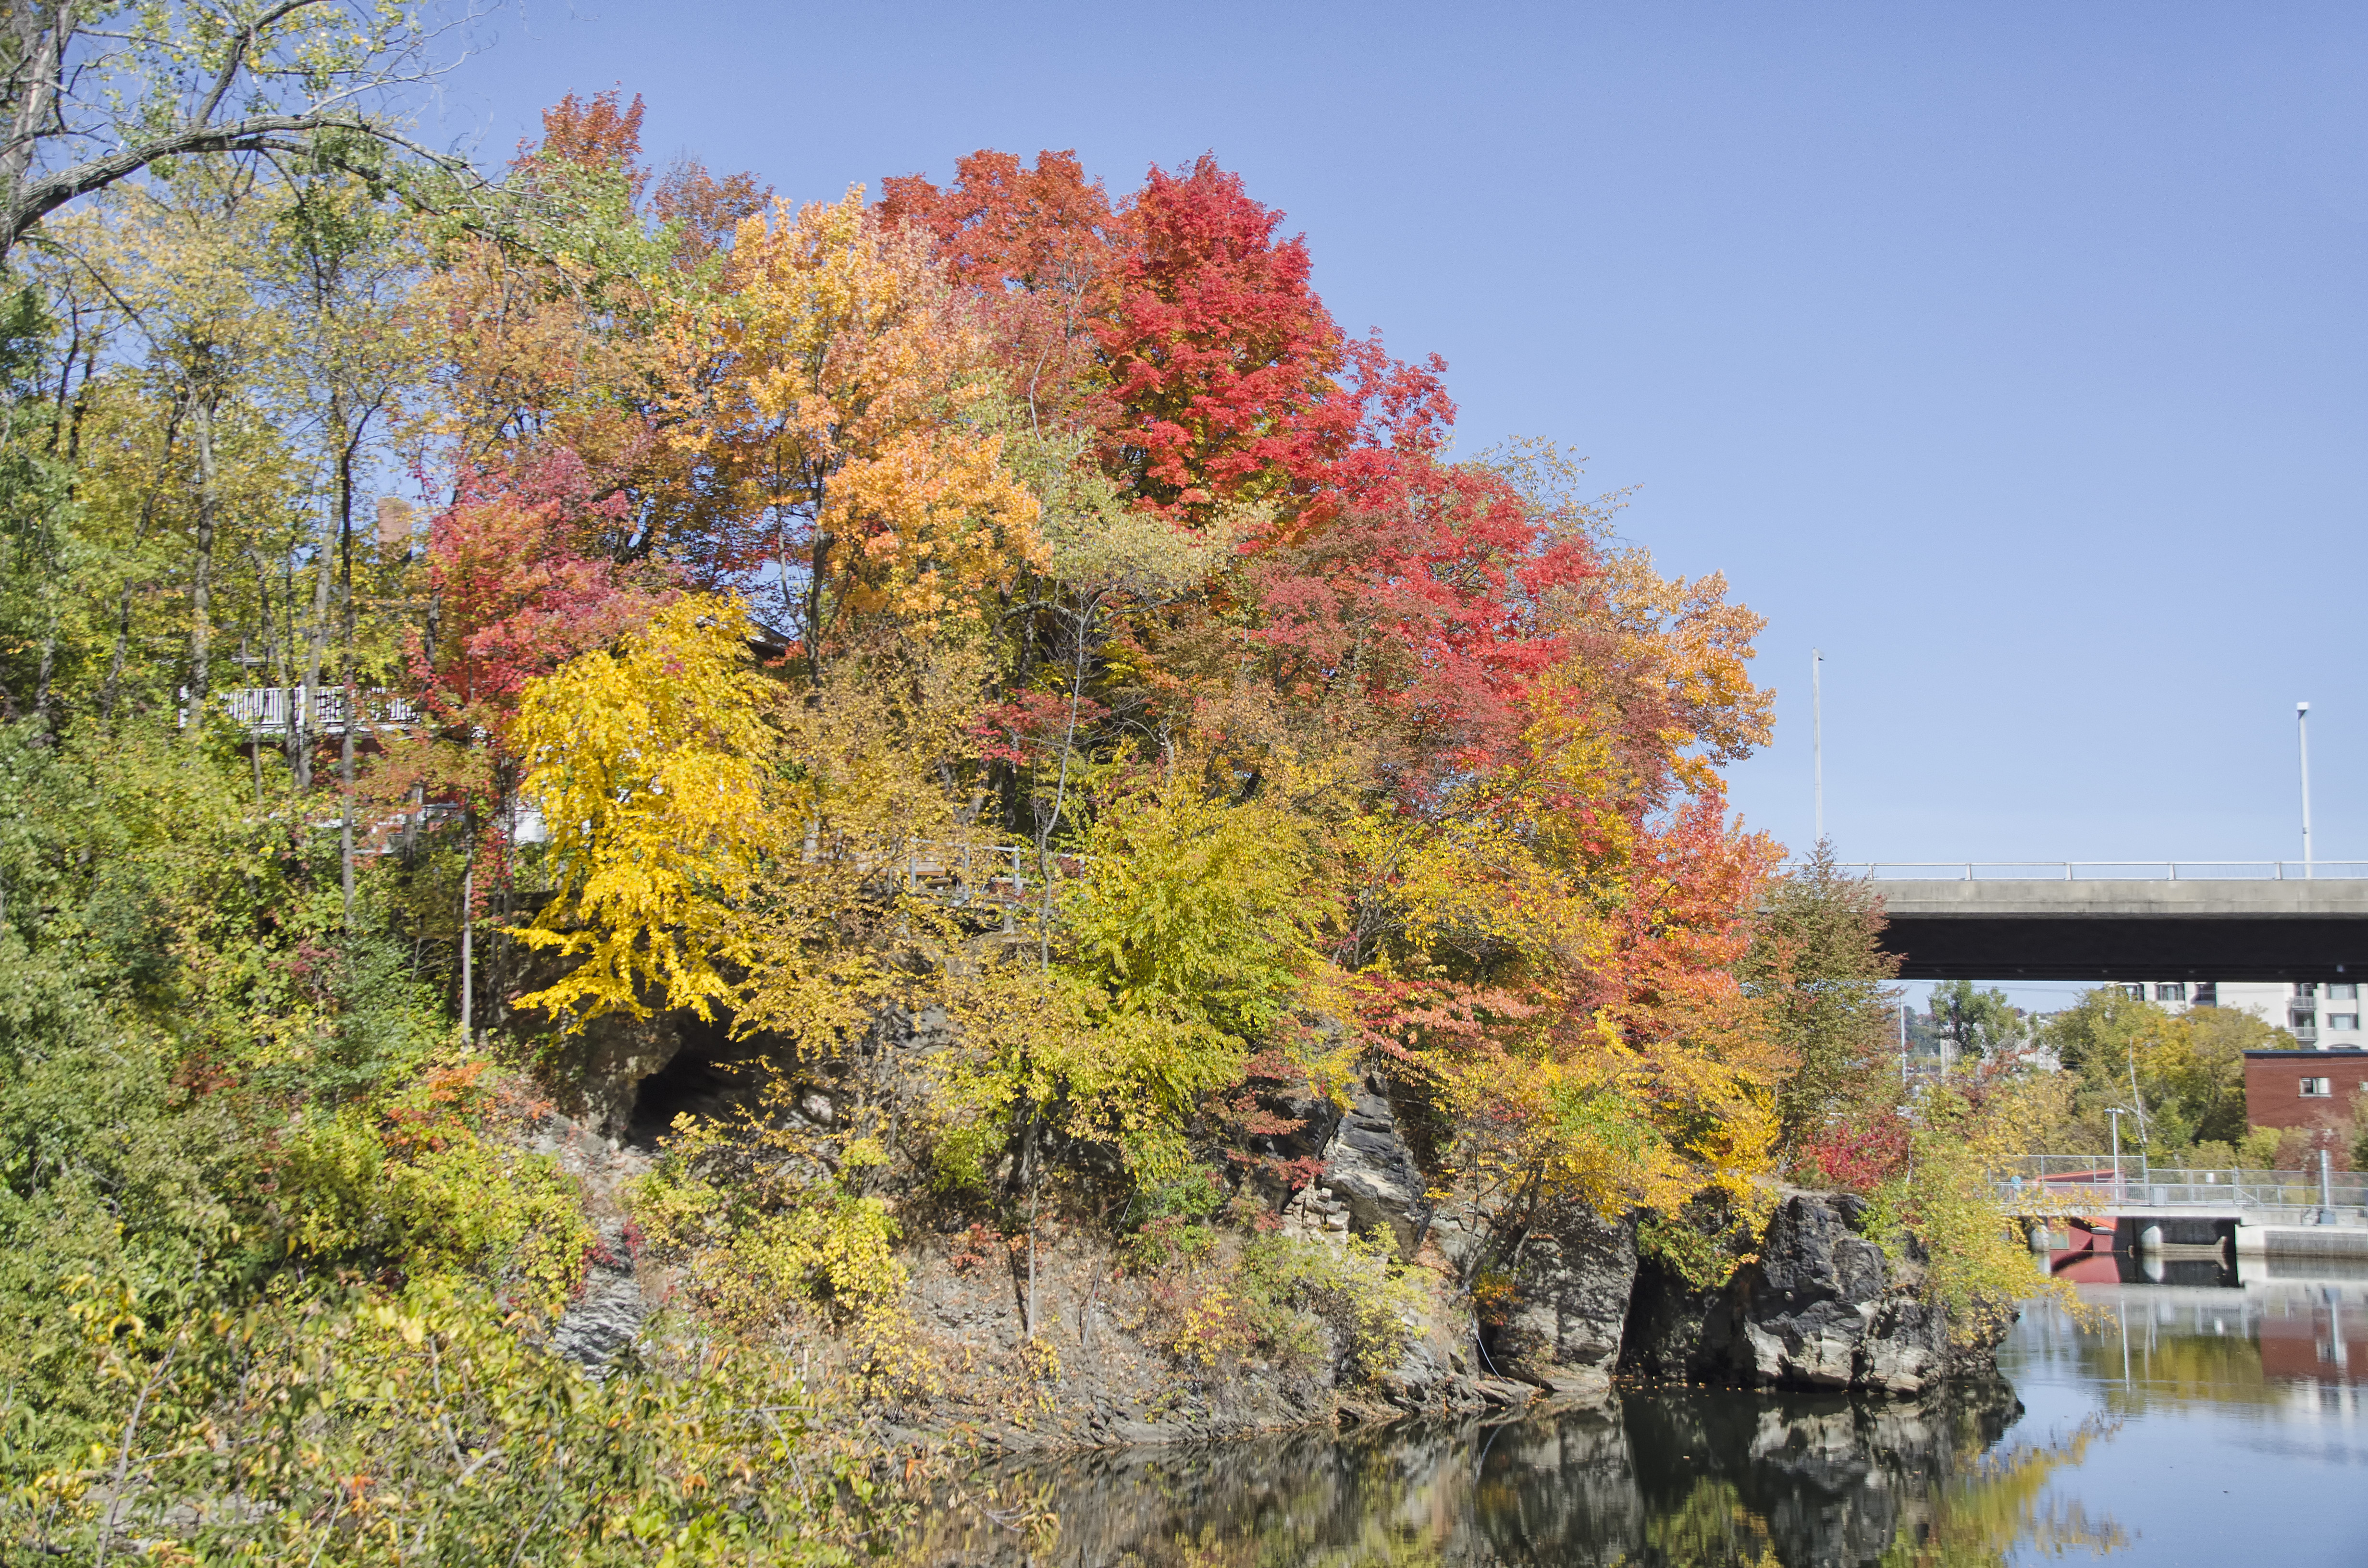
tree, nature, plant, leaf, flower, reflection, autumn, park, season, canada, quebec, sherbrooke, woody plant